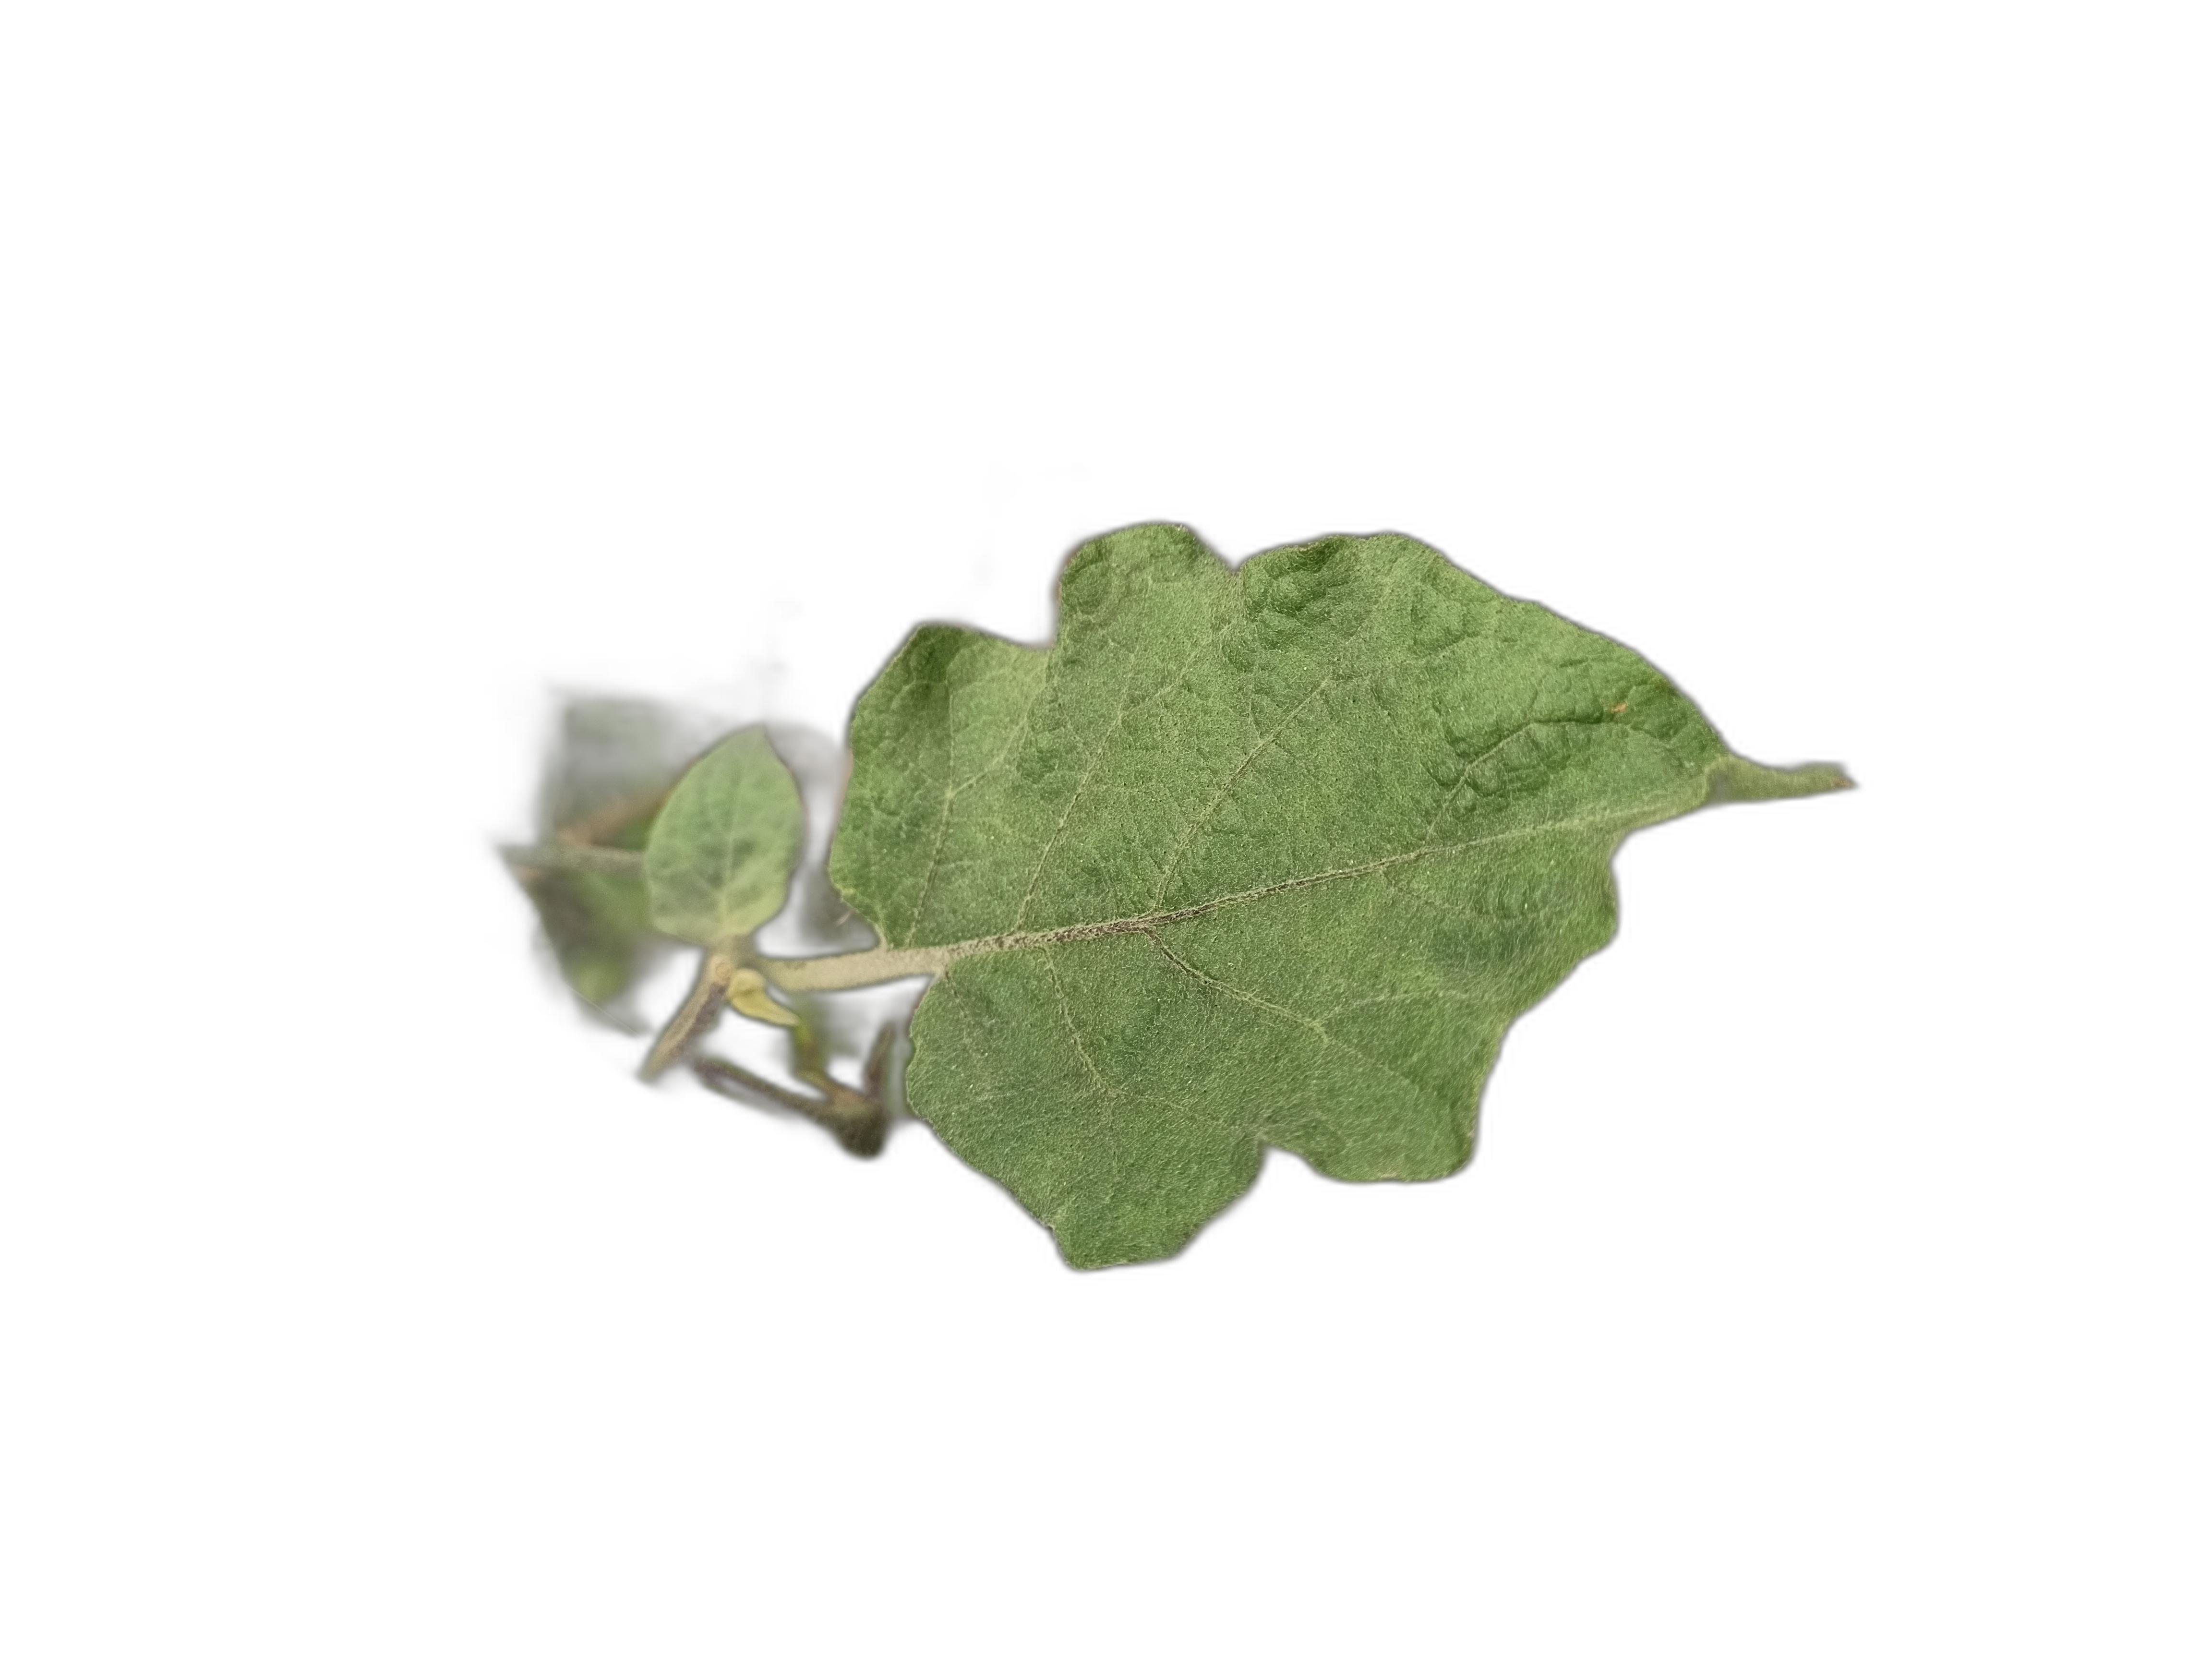
Label: Healthy Leaf